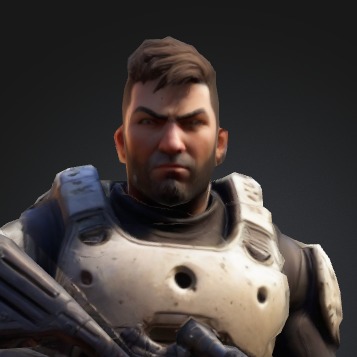
미적 점수 (1~10점): 1